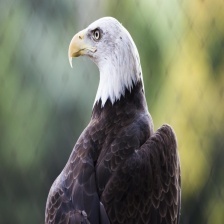
Species: BALD EAGLE
Scientific name: HALIAEETUS LEUCOCEPHALUS